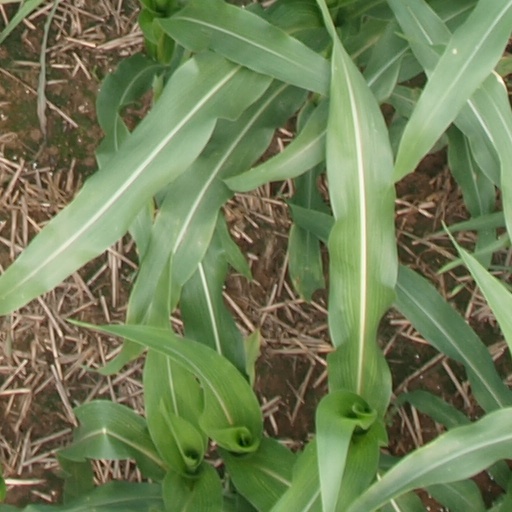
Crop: maize; corn